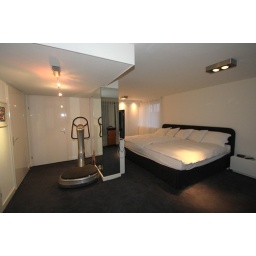
This gorgeous 325 m2 3 bedroom villa even has it's own swimming pool, a real rarity here in Holland.